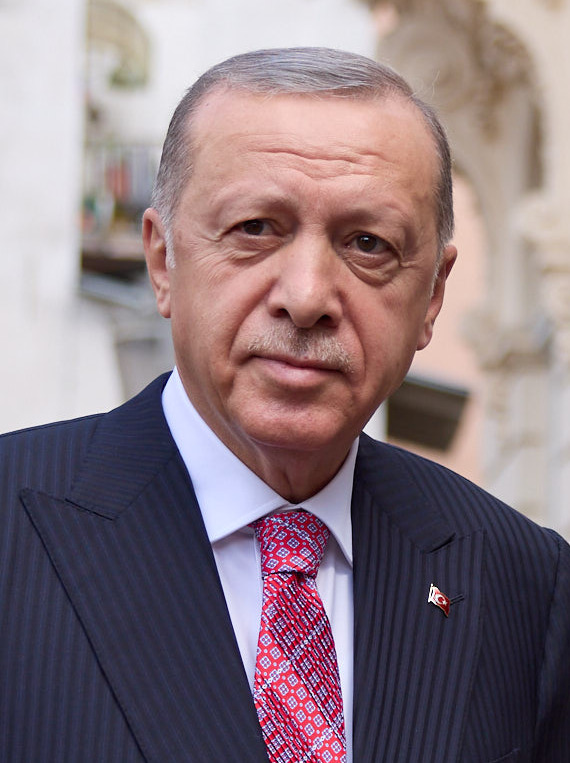
เรเจป ไตยิป แอร์โดอัน

| name = เรเจป ไตยิป แอร์โดอัน
| image = Recep Tayyip Erdogan in Ukraine.jpg
| office = ประธานาธิบดีตุรกี
| vicepresident = ฟ็วต ออคเตย์ Cevdet Yılmaz
| primeminister = อาห์เหม็ด ดาวูโตกลู บีนาลี ยึลดือรึม
| term_start = 28 สิงหาคม 2014
| predecessor = อับดุลลาห์ จึล
| office1 = นายกรัฐมนตรีตุรกี
| president1 = อาห์เมต เนจเดต เซแซร์อับดุลลาห์ จึล
| term_start1 = 14 มีนาคม 2003
| term_end1 = 28 สิงหาคม 2014
| predecessor1 = อับดุลลาห์ จึล
| successor1 = อาห์เหม็ด ดาวูโตกลู
| office2 = เลขาธิการพรรคความยุติธรรมและการพัฒนา (ตุรกี)|พรรคความยุติธรรมและการพัฒนา
| term_start2 = 14 สิงหาคม 2001
| term_end2 = 27 สิงหาคม 2014
| deputy2 = เมห์เมต อาลี ชาฮินนูมัน กูร์ตุลมุช
| predecessor2 = "ตำแหน่งตั้งขึ้นใหม่"
| successor2 = อาห์เหม็ด ดาวูโตกลู
| birth_place = อิสตันบูล ตุรกี
| party = National Salvation PartyWelfare PartyVirtue Partyพรรคยุติธรรมและการพัฒนา (ตุรกี)|พรรคยุติธรรมและการพัฒนา
| children = Ahmet BurakSümeyyeNecmettin Bilal Erdoğan|Necmettin BilalEsra
| alma_mater = Marmara University Faculty of Economics and Administrative Sciences|มหาวิทยาลัยมาร์มะรา
| religion = ซุนนีย์|อิสลามนิกายซุนนี
| signature = Recep Tayyip Erdoğan signature.png
| website = เว็บไซต์รัฐบาล เว็บไซต์ส่วนตัว
เรเจป ไตยิป แอร์โดอัน (, เกิด 26 กุมภาพันธ์ ค.ศ. 1954) เป็นนักการเมืองชาวตุรกีซึ่งปัจจุบันเป็นประธานาธิบดีตุรกีนับแต่ปี 2547 เดิมเขาเป็นนายกรัฐมนตรีตั้งแต่ปี 2546 ถึง 2557 และนายกเทศมนตรีอิสตันบูลตั้งแต่ปี 2537 ถึง 2541 เขาก่อตั้งพรรคความยุติธรรมและการพัฒนา (AKP) ในปี 2544 และนำพรรคชนะการเลือกตั้งทั่วไปในปี 2545 2550 และ 2554 ก่อนลงสมัครรับเลือกตั้งเป็นประธานาธิบดีในปี 2557 เขามาจากภูมิหลังการเมืองอิสลามมิสต์ (Islamist) และอธิบายตนเองว่าเป็นประชาธิปไตยอนุรักษนิยม เขาส่งเสริมอนุรักษนิยมทางสังคมและนโยบายเศรษฐกิจแบบเสรีนิยม ภายใต้รัฐบาลเขา ประชาธิปไตยในประเทศตุรกีถดถอย
แอร์โดอันเคยเล่นฟุตบอลให้กับทีมคาซิมบาซาก่อนได้รับเลือกตั้งเป็นนายกเทศมนตรีอิสตันบูลในปี 2537 จากพรรคสวัสดิการอิสลามมิสต์ เขาถูกริบตำแหน่ง ห้ามรับตำแหน่งทางการเมือง และจำคุกสี่เดือน ฐานอ่านบทกวีซึ่งส่งเสริมมุมมองการปกครองทางศาสนาระหว่างสุนทรพจน์ในปี 2541 แอร์โดอันทิ้งนโยบายอิสลามมิสต์เปิดเผยและตั้งพรรค AKP ซึ่งเป็นอนุรักษนิยมสายกลางในปี 2544 หลังพรรคชนะการเลือกตั้งถล่มทลายในปี 2555 ผู้ร่วมก่อตั้งพรรค อับดุลลาห์ จึล เป็นนายกรัฐมนตรี และรัฐบาลประกาศให้คำสั่งห้ามรับตำแหน่งทางการเมืองของแอร์โดอันเป็นโมฆะ แอร์โดอันเป็นนายกรัฐมนตรีในเดือนมีนาคม 2546 หลังชนะการเลือกตั้งซ่อมในจังหวัดซีร์ต
รัฐบาลแอร์โดอันควบคุมการเจรจาสมาชิกภาพของตุรกีในสหภาพยุโรป การฟื้นฟูเศรษฐฏิจหลังภาวะการเงินตกต่ำในปี 2544 การเปลี่ยนแปลงรัฐธรรมนูญผ่านการลงประชามติในปี 2550 และ 2553 นโยบายต่างประเทศออตโตมันใหม่ และการลงทุนในโครงสร้างพื้นฐานอย่างถนน สนามบินและเครือข่ายรถไฟความเร็วสูง และสุดท้ายวิกฤตเงินตราและหนี้ตุรกี พ.ศ. 2561|วิกฤตเงินตราและหนี้ตุรกีปี 2561 ด้วยความช่วยเหลือของขบวนการกูเลน แอร์โดอันสามารถกำราบอำนาจของกองทัพผ่านคดีความในศาล ปลายปี 2555 รัฐบาลของเขาเริ่มการเจรจาสันติภาพกับพรรคแรงงานเคอร์ดิสถานเพื่อยุติการก่อการกำเริบของพรรคฯ ซึ่งเริ่มตั้งแต่ปี 2521 การหยุดยิงล้มเหลวในปี 2558 นำไปสู่การบานปลายของความขัดแย้งรอบใหม่ ในปี 2559 มีความพยายามรัฐประหารในประเทศตุรกี พ.ศ. 2559|ความพยายามรัฐประหารที่ไม่สำเร็จต่อแอร์โดอันและสถาบันของรัฐตุรกี เกิดการกวาดล้างและภาวะฉุกเฉินที่กำลังดำเนินอยู่ตามมา
นักรัฐศาสตร์ไม่ถือว่าประเทศตุรกีเป็นประชาธิปไตยสมบูรณ์อีกต่อไป โดยยึดการขาดการเลือกตั้งที่อิสระและยุติธรรม การกวาดล้างและจำคุกฝ่ายตรงข้าม การจำกัดเสรีภาพสื่อและความพยายามของแอร์โดอันในการขยายอำนาจบริหารของเขาและลดความรับผิดของฝ่ายบริหารของเขา การประท้วงครั้งใหญ่ในปี 2556 เกิดจากประชาชนมองว่านโยบายเขาเป็นเผด็จการ เขาวิจารณ์ผู้ประท้วงและสั่งตำรวจปราบปราม ทำให้มีผู้เสียชีวิต 22 คน และได้รับบาดเจ็บจำนวนมาก รัฐบาลต่างประเทศและองค์การสิทธิมนุษยชนประณามเหตุดังกล่าว เหตุนี้ยังทำให้การเจรจาสมาชิกภาพสหภาพยุโรปหยุดชะงัก หลังแตกแยกกับกูเลน แอร์โดอันประกาศการปฏิรูปตุลาการอย่างกว้างขวางซึ่งเขายืนกรานว่าจำเป็นเพื่อกวาดล้างผู้เข้ากับกูเลน แต่ถูกวิจารณ์ว่าคุกคามความเป็นอิสระของตุลาการ กรณีอื้อฉาวฉ้อราษฎร์บังหลวง 100,000 ล้านดอลลาร์สหรัฐในปี 2556 นำไปสู่การจับกุมพันธมิตรใกล้ชิดของแอร์โดอัน และตัวเขาเองก็ถูกกล่าวโทษด้วย นับแต่นั้นรัฐบาลเขาถูกวิจารณ์ว่าละเมิดสิทธิมนุษยชนและปราบปรามสื่อมวลชนและสื่อสังคม โดยสกัดกั้นการเข้าถึงวิกิพีเดีย ทวิตเตอร์ เฟซบุ๊กและยูทูบในหลายโอกาส รัฐบาลแอร์โดอันยุติคำสั่งห้ามตามคำสั่งศาล แต่ต่อมาก็ออกคำสั่งใหม่ ในปี 2559 ประเทศตุรกีภายใต้แอร์โดอันเริ่มการกวาดล้างเสรีภาพสื่อ ในปี 2559 และ 2560 มีนักหนังสือพิมพ์ถูกขังในประเทศตุรกีมากที่สุดในโลก Record number of journalists jailed as Turkey, China, Egypt pay scant price for repression, Committee to Protect Journalists (December 13, 2017). เขาได้รับเลือกตั้งอีกสมัยในการเลือกตั้งทั่วไปปี 2561 และรับตำแหน่งประธานาธิบดีบริหารและเป็นทั้งประมุขแห่งรัฐและหัวหน้ารัฐบาล
ในเดือนกรกฎาคม ค.ศ. 2020 แอร์โดอันได้เปลี่ยนสถานะฮาเกียโซเฟียไปเป็นมัสยิด การเปลี่ยนครั้งนั้นสร้างเสียงวิจารณ์และคัดค้านทั้งฝ่ายค้าน, ยูเนสโก, สภาคริสตจักรสากล และผู้นำนานาชาติหลายแห่ง
==อ้างอิง==
หมวดหมู่:ประธานาธิบดีตุรกี
หมวดหมู่:นายกรัฐมนตรีตุรกี
หมวดหมู่:นายกเทศมนตรีนครอิสตันบูล
หมวดหมู่:ผู้นำประเทศในปัจจุบัน